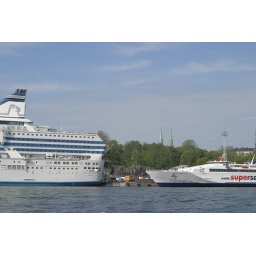
Ferry ride to Suomalinna...Lots of ships in the water with us